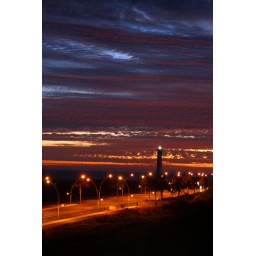
gorgeous view along the Jandia beach (playa) with the lighthouse in the midground.